Portuguese Nagasaki

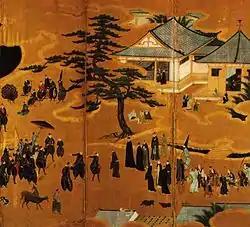
The unloading of the black ship, right side of the screen shown above

Unlike many Asian cities built on a grid inspired by the Chinese model, Nagasaki was built around a centre where the most important buildings were located, namely the church, the charity (the "Misericórdia") and the town hall, though it did not have any fortifications.